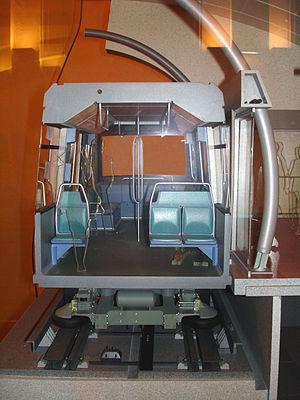
Coupe d'une station de la ligne 14 du métro de Paris, musée des Arts et Métiers, Paris, France.
Le MP 89 est un matériel roulant sur pneumatiques utilisé dans le métro de Paris. À partir de 1997, il a équipé la ligne 1 en conduite manuelle ; depuis 1998, il équipe la ligne 14 en version intégralement automatique. Ce matériel à l'esthétique nouvelle a été dessiné par Roger Tallon. Il intègre plusieurs nouveautés, en particulier l'intercirculation entre les voitures, expérimentée sur le prototype Boa puis le MF 88, et l'ouverture automatique des portes à chaque arrêt.